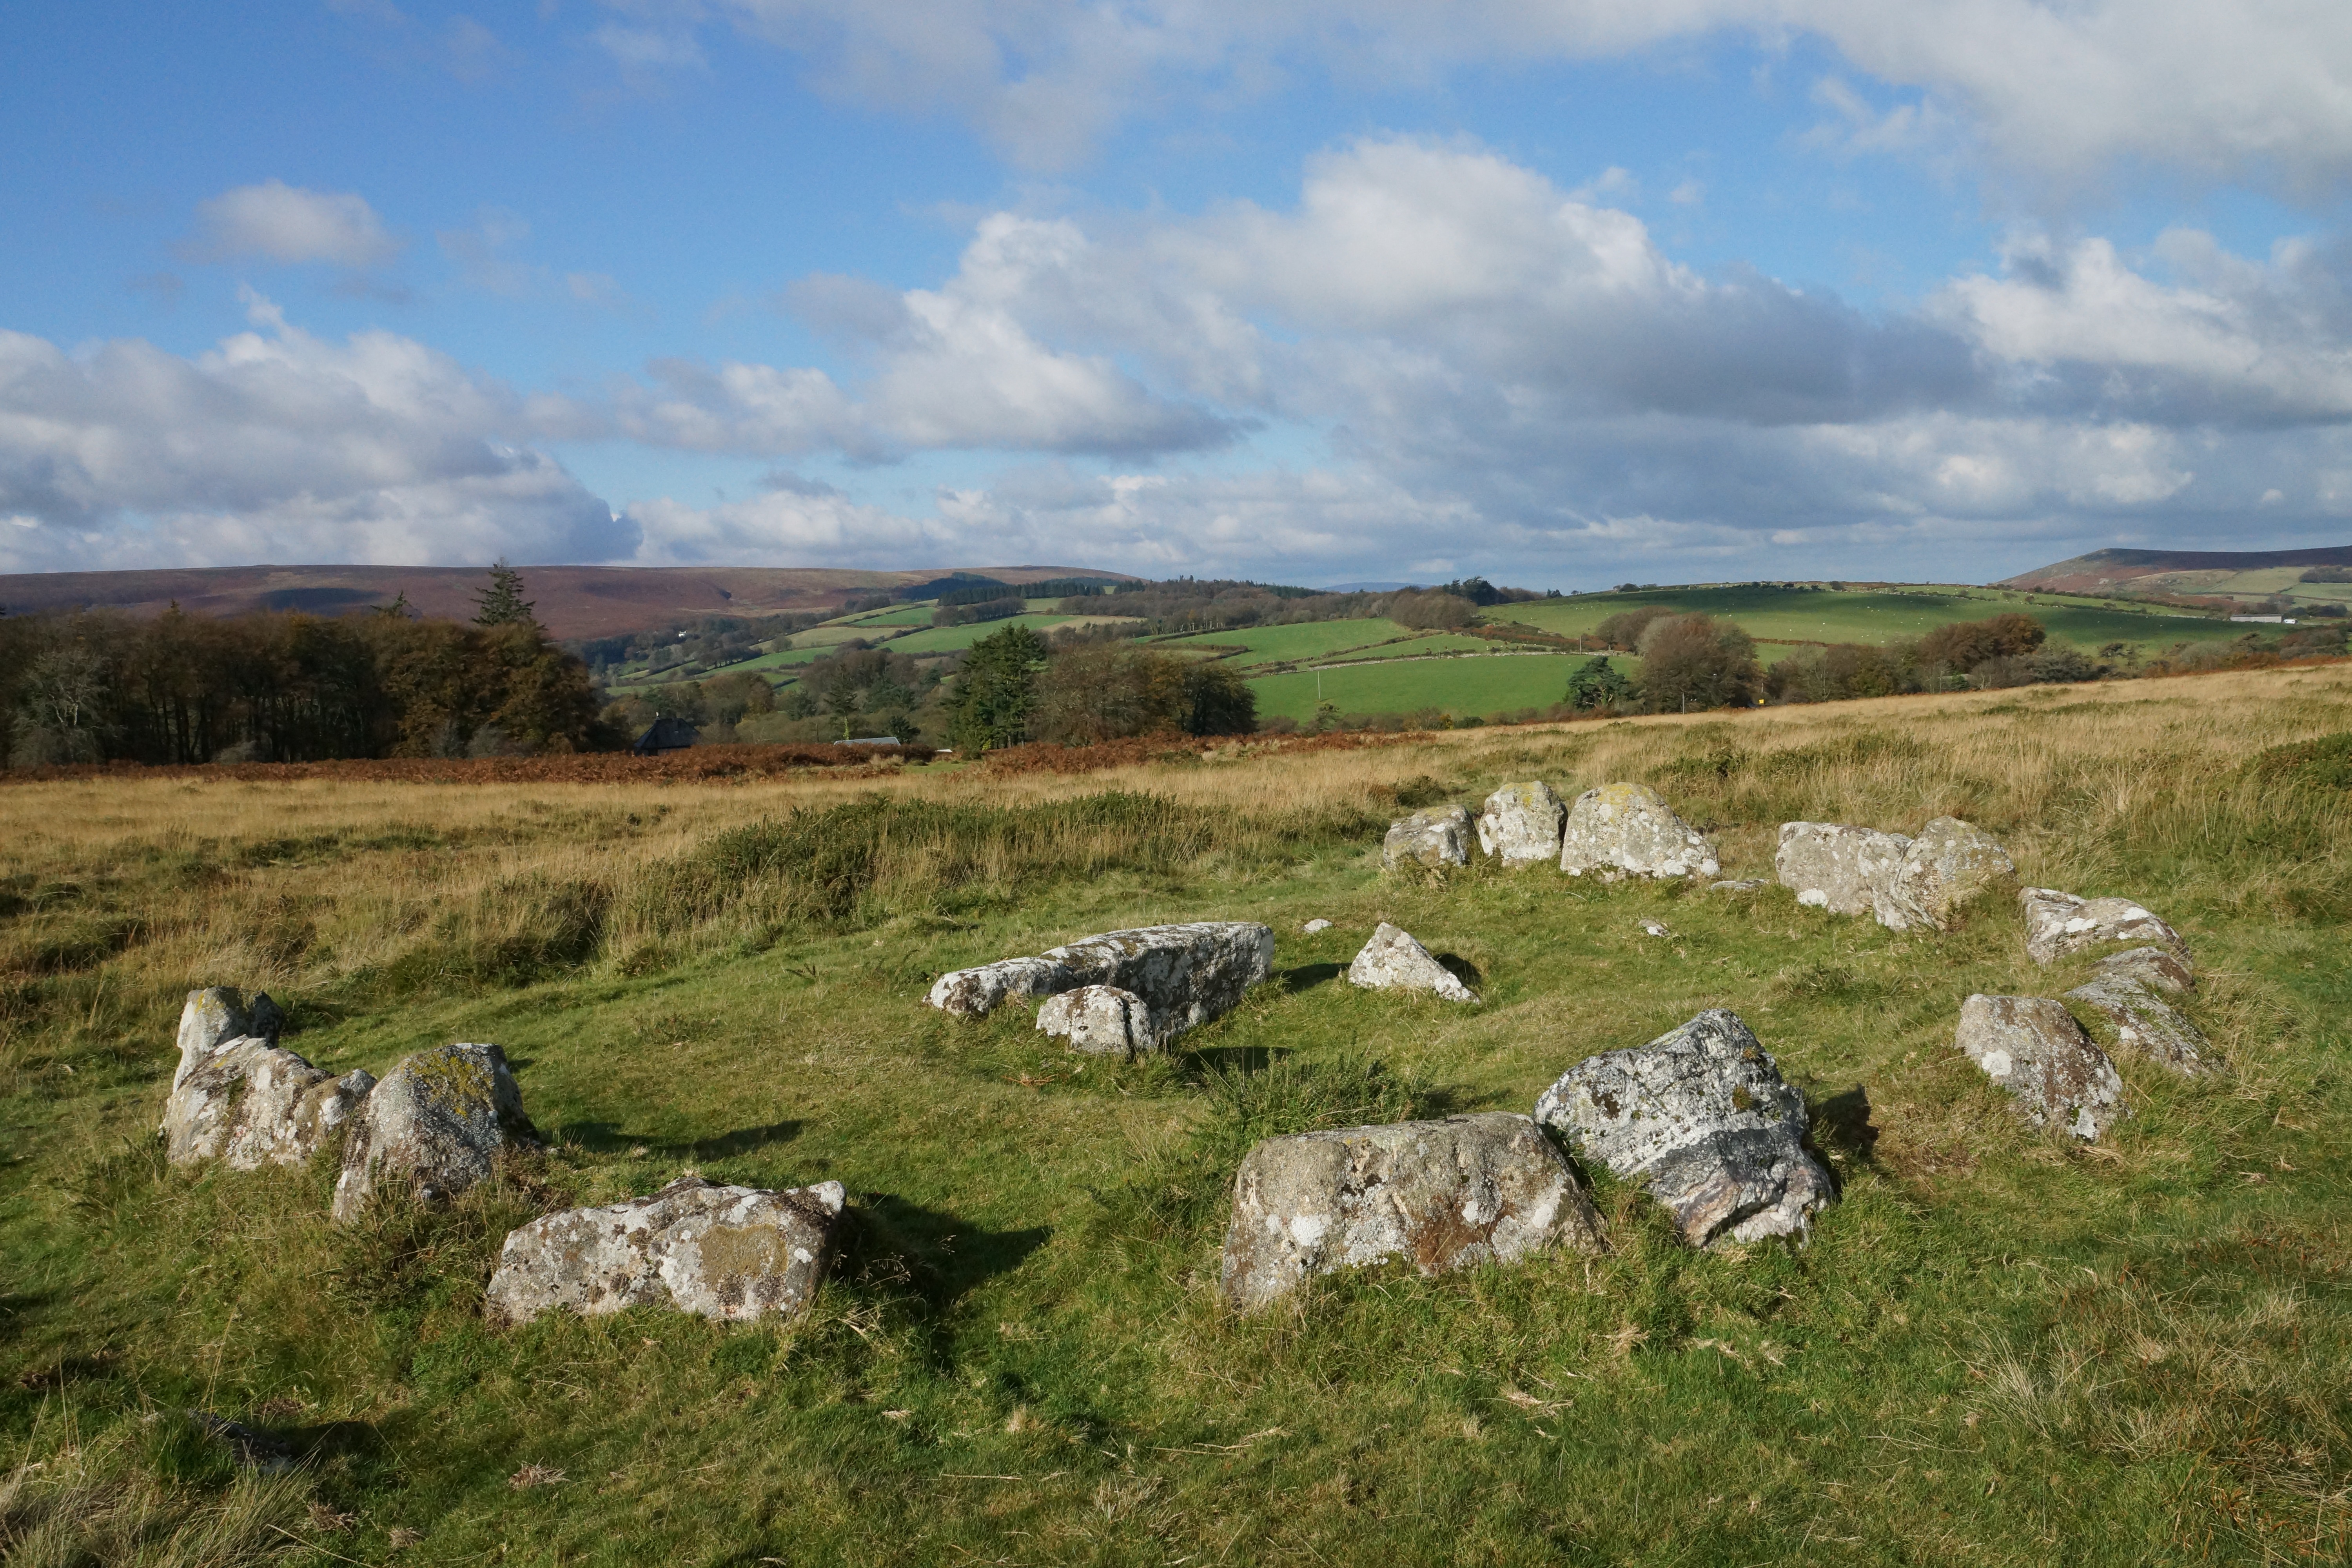
landscape, mountain, meadow, hill, village, pasture, ancient, highland, terrain, national park, plain, england, clouds, geology, grassland, ruins, badlands, plateau, granite, fell, ecosystem, dartmoor, rural area, stone circle, geographical feature, cistvaen